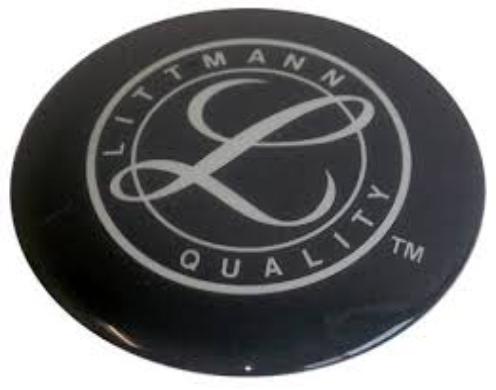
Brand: littmann
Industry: Electronic